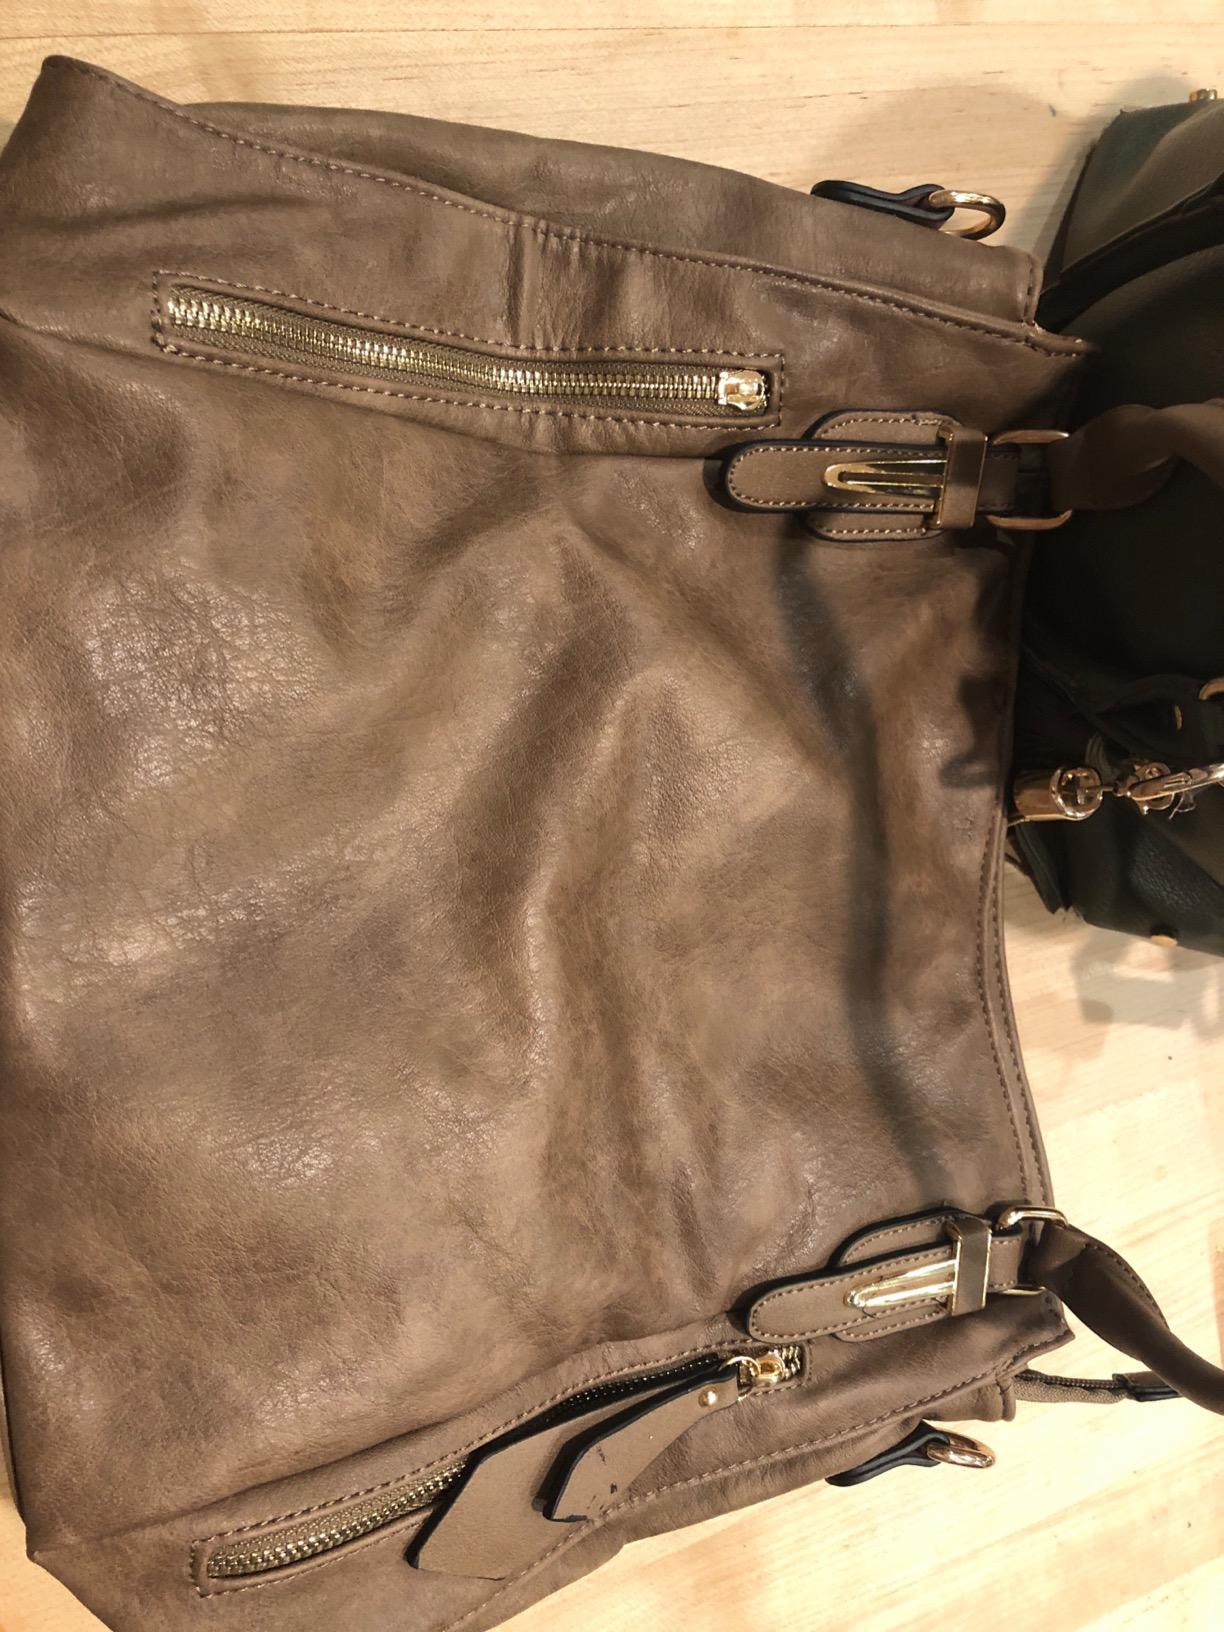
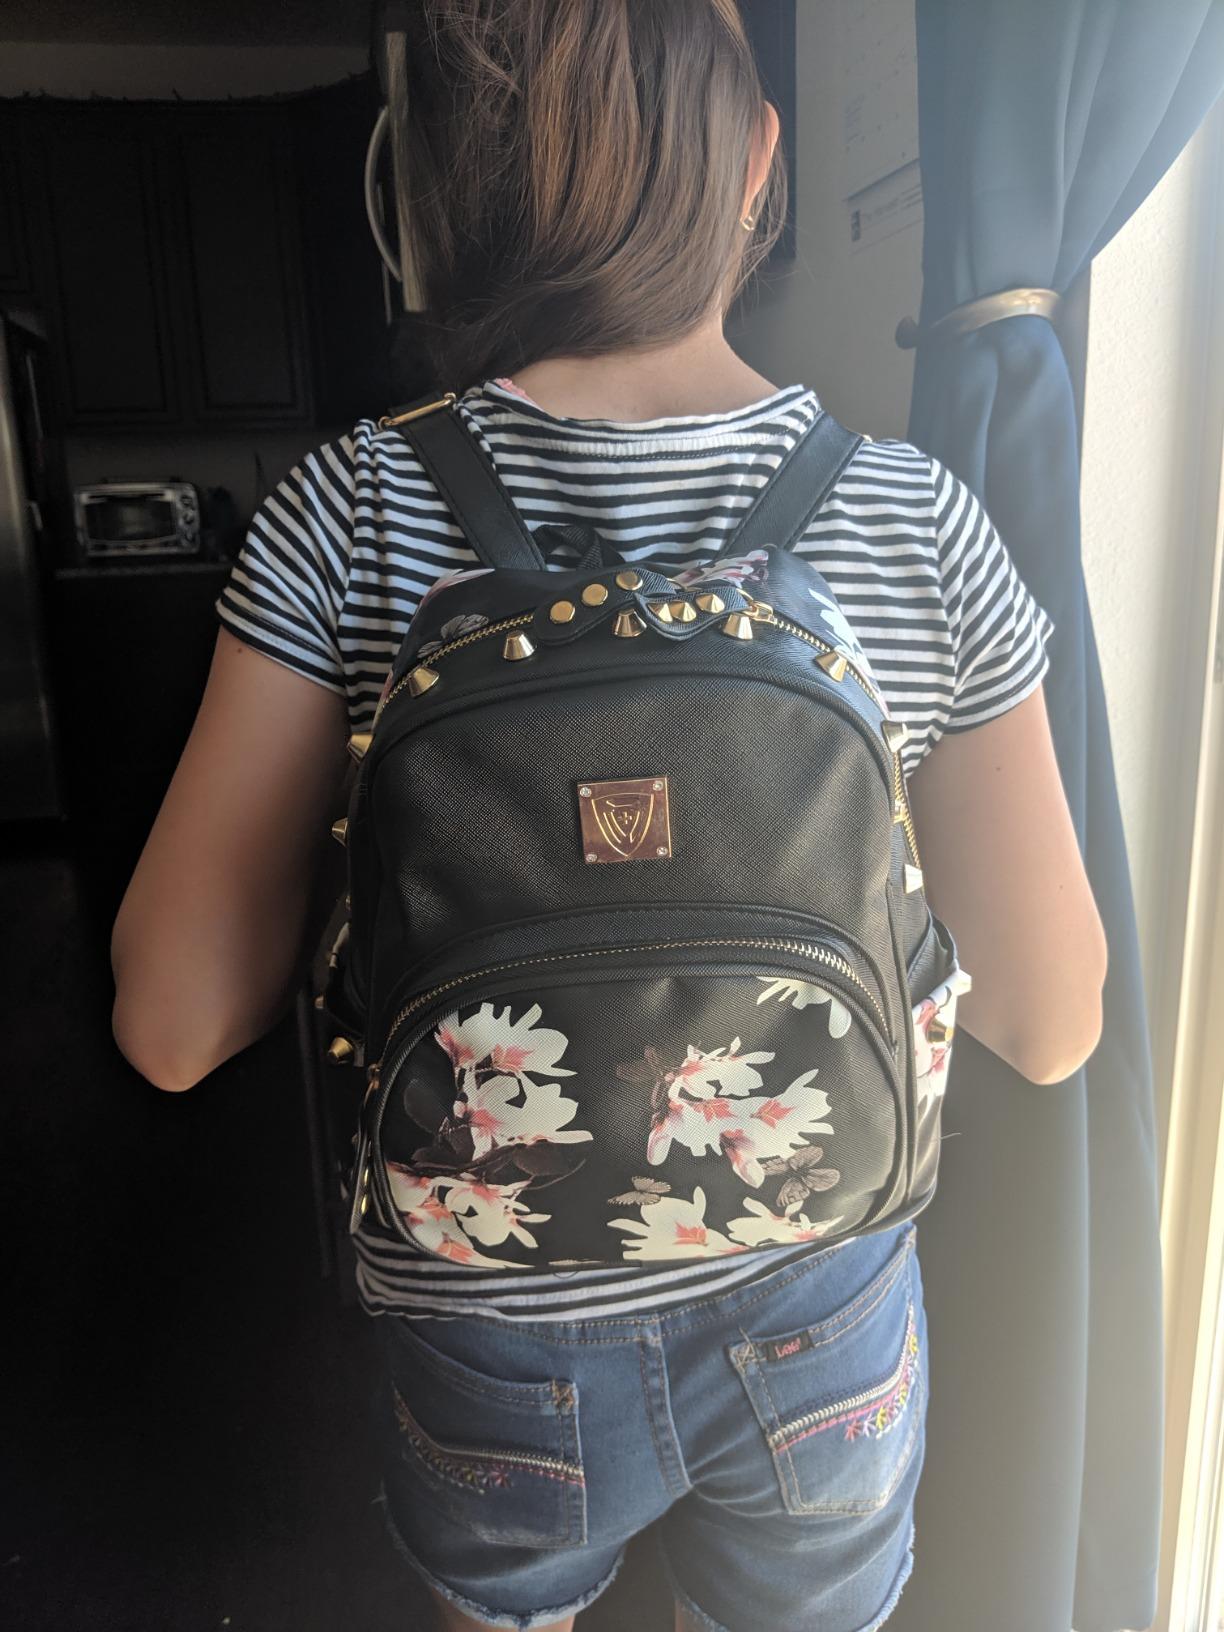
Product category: accessories_handbag
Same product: no